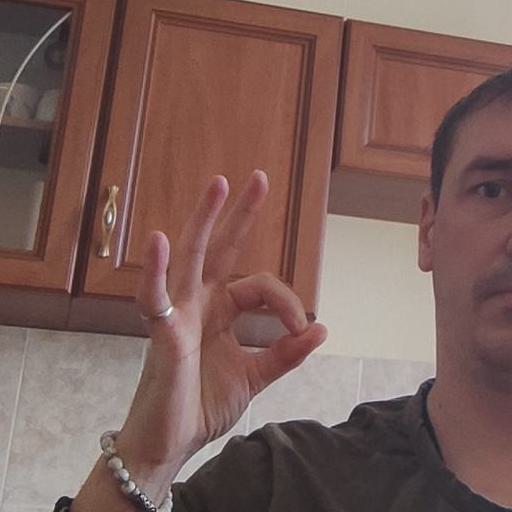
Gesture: ok